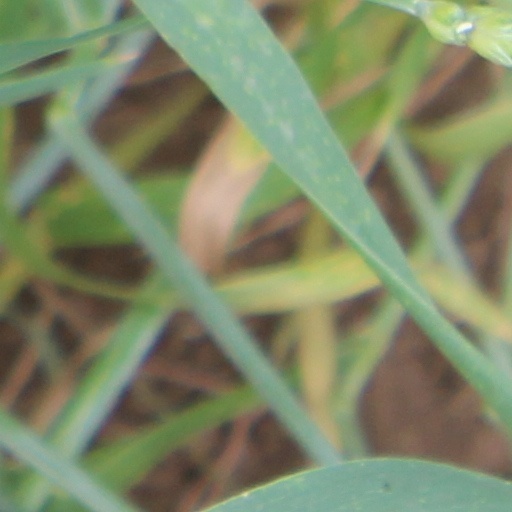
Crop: wheat